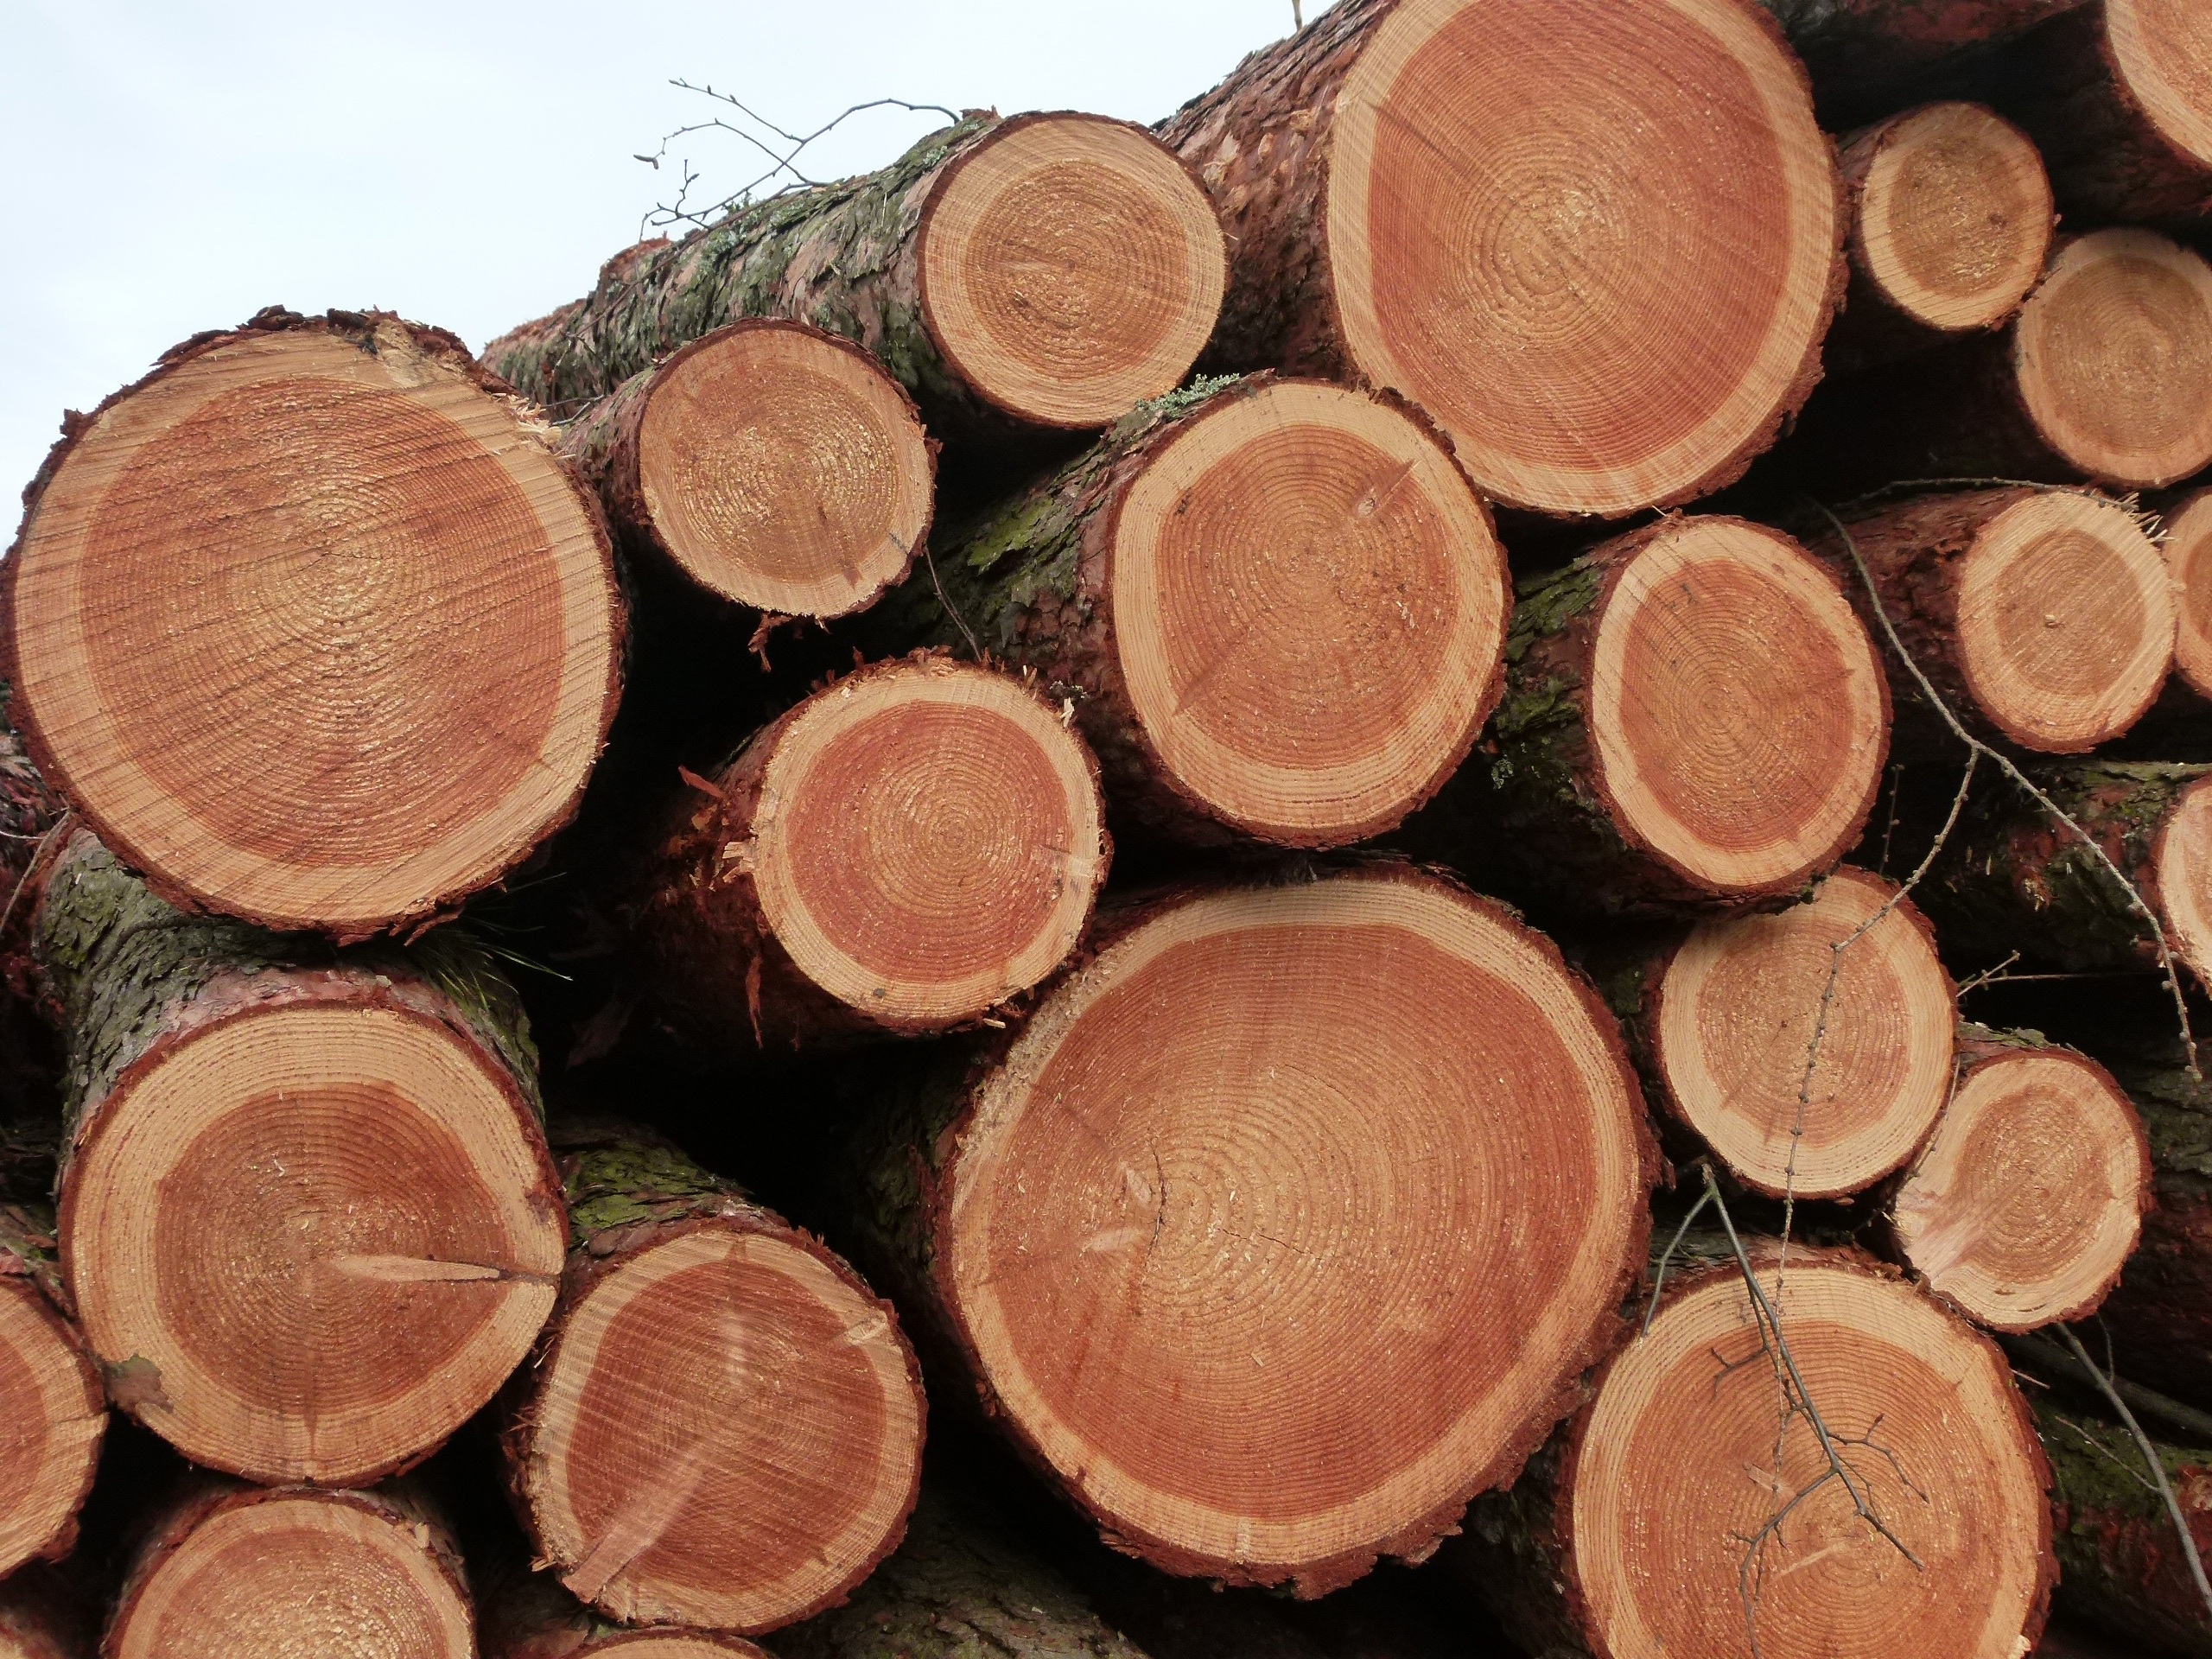
wood, lumber, logging, softwood, chop wood, tree trunks stacked